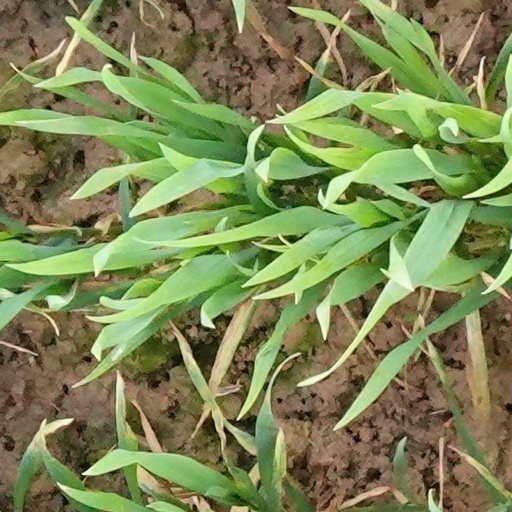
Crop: wheat